Drew University

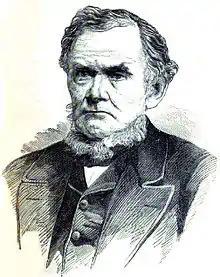
Daniel Drew, the financier and railroad tycooon whose donations established Drew Theological Seminary, later named Drew University

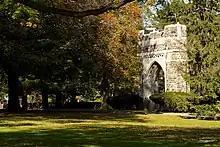
The Bowne Memorial Gateway

Drew University is located in Madison, New Jersey, a borough approximately west of New York City. Known as "the Rose City" because of its rose-cultivating industry in the 19th century, Madison is an affluent commuter town in New Jersey's Morris County. It is connected with the northern section of the state and Midtown Manhattan through the NJ Transit's Morris & Essex Lines. The university hosts the Shakespeare Theatre of New Jersey, an independent professional theatre company.